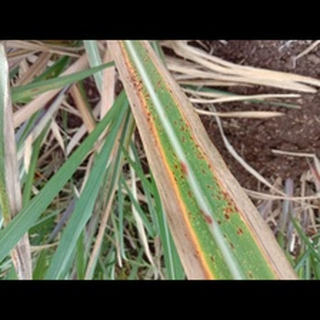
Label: sugarcane_rust